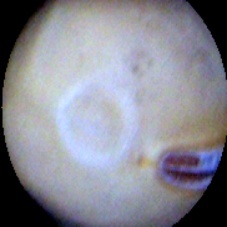
Label: Intact